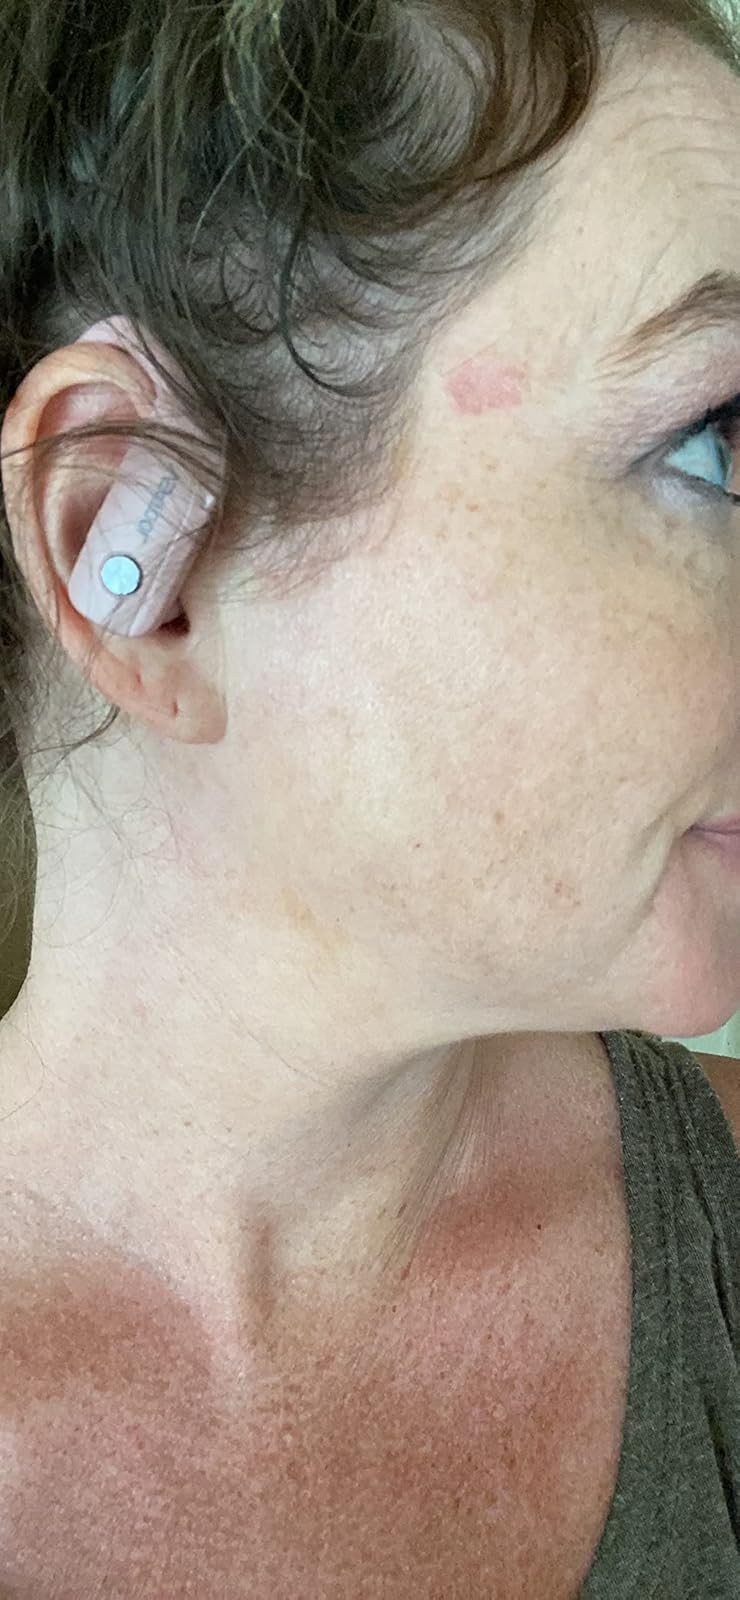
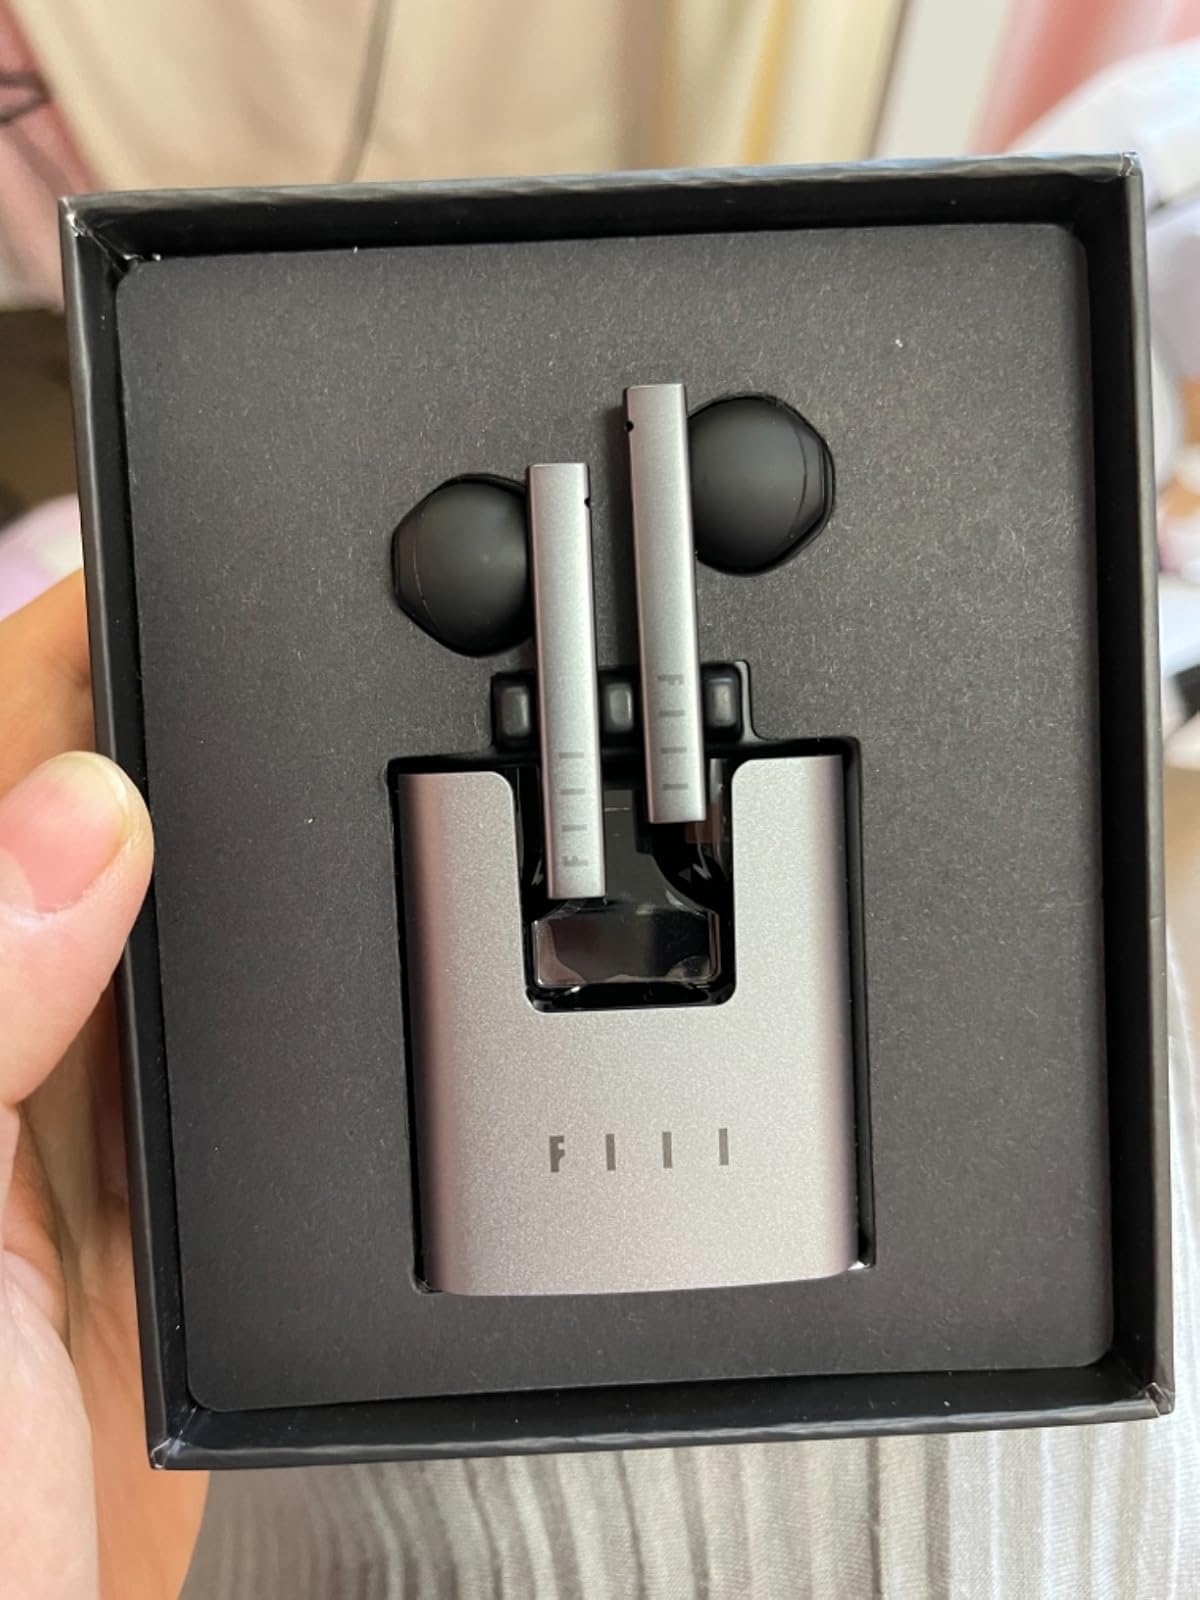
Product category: earbuds
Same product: no